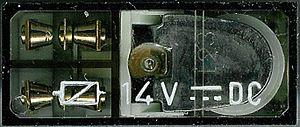
Relais double contacts (travail repos) Image obtenue à l'aide d'un scanner en résolution 1200 dpi.
Un relais électromécanique est un organe électrique permettant de distribuer la puissance à partir d'un ordre émis par la partie commande. Ainsi, un relais permet l'ouverture et la fermeture d'un circuit électrique de puissance à partir d'une information logique. Les 2 circuits, puissance et information, sont complètement isolés et peuvent avoir des caractéristiques d'alimentation électrique différentes.